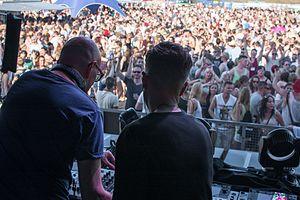
Chocolate Puma, également connu en tant que Zki & Dobre, est un duo de disc jockeys techno et producteurs néerlandais composé de René ter Horst & Gaston Steenkist.